Ekhrajiha

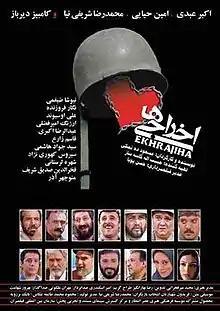
Poster of "Ekhrajiha"

Ekhrajiha (Deportees) is a 2007 Iranian film, written and directed by Masoud Dehnamaki, narrating a story during Iran–Iraq War.